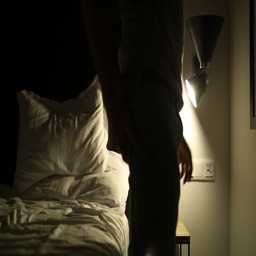
person gets up from bed in the middle of the night .